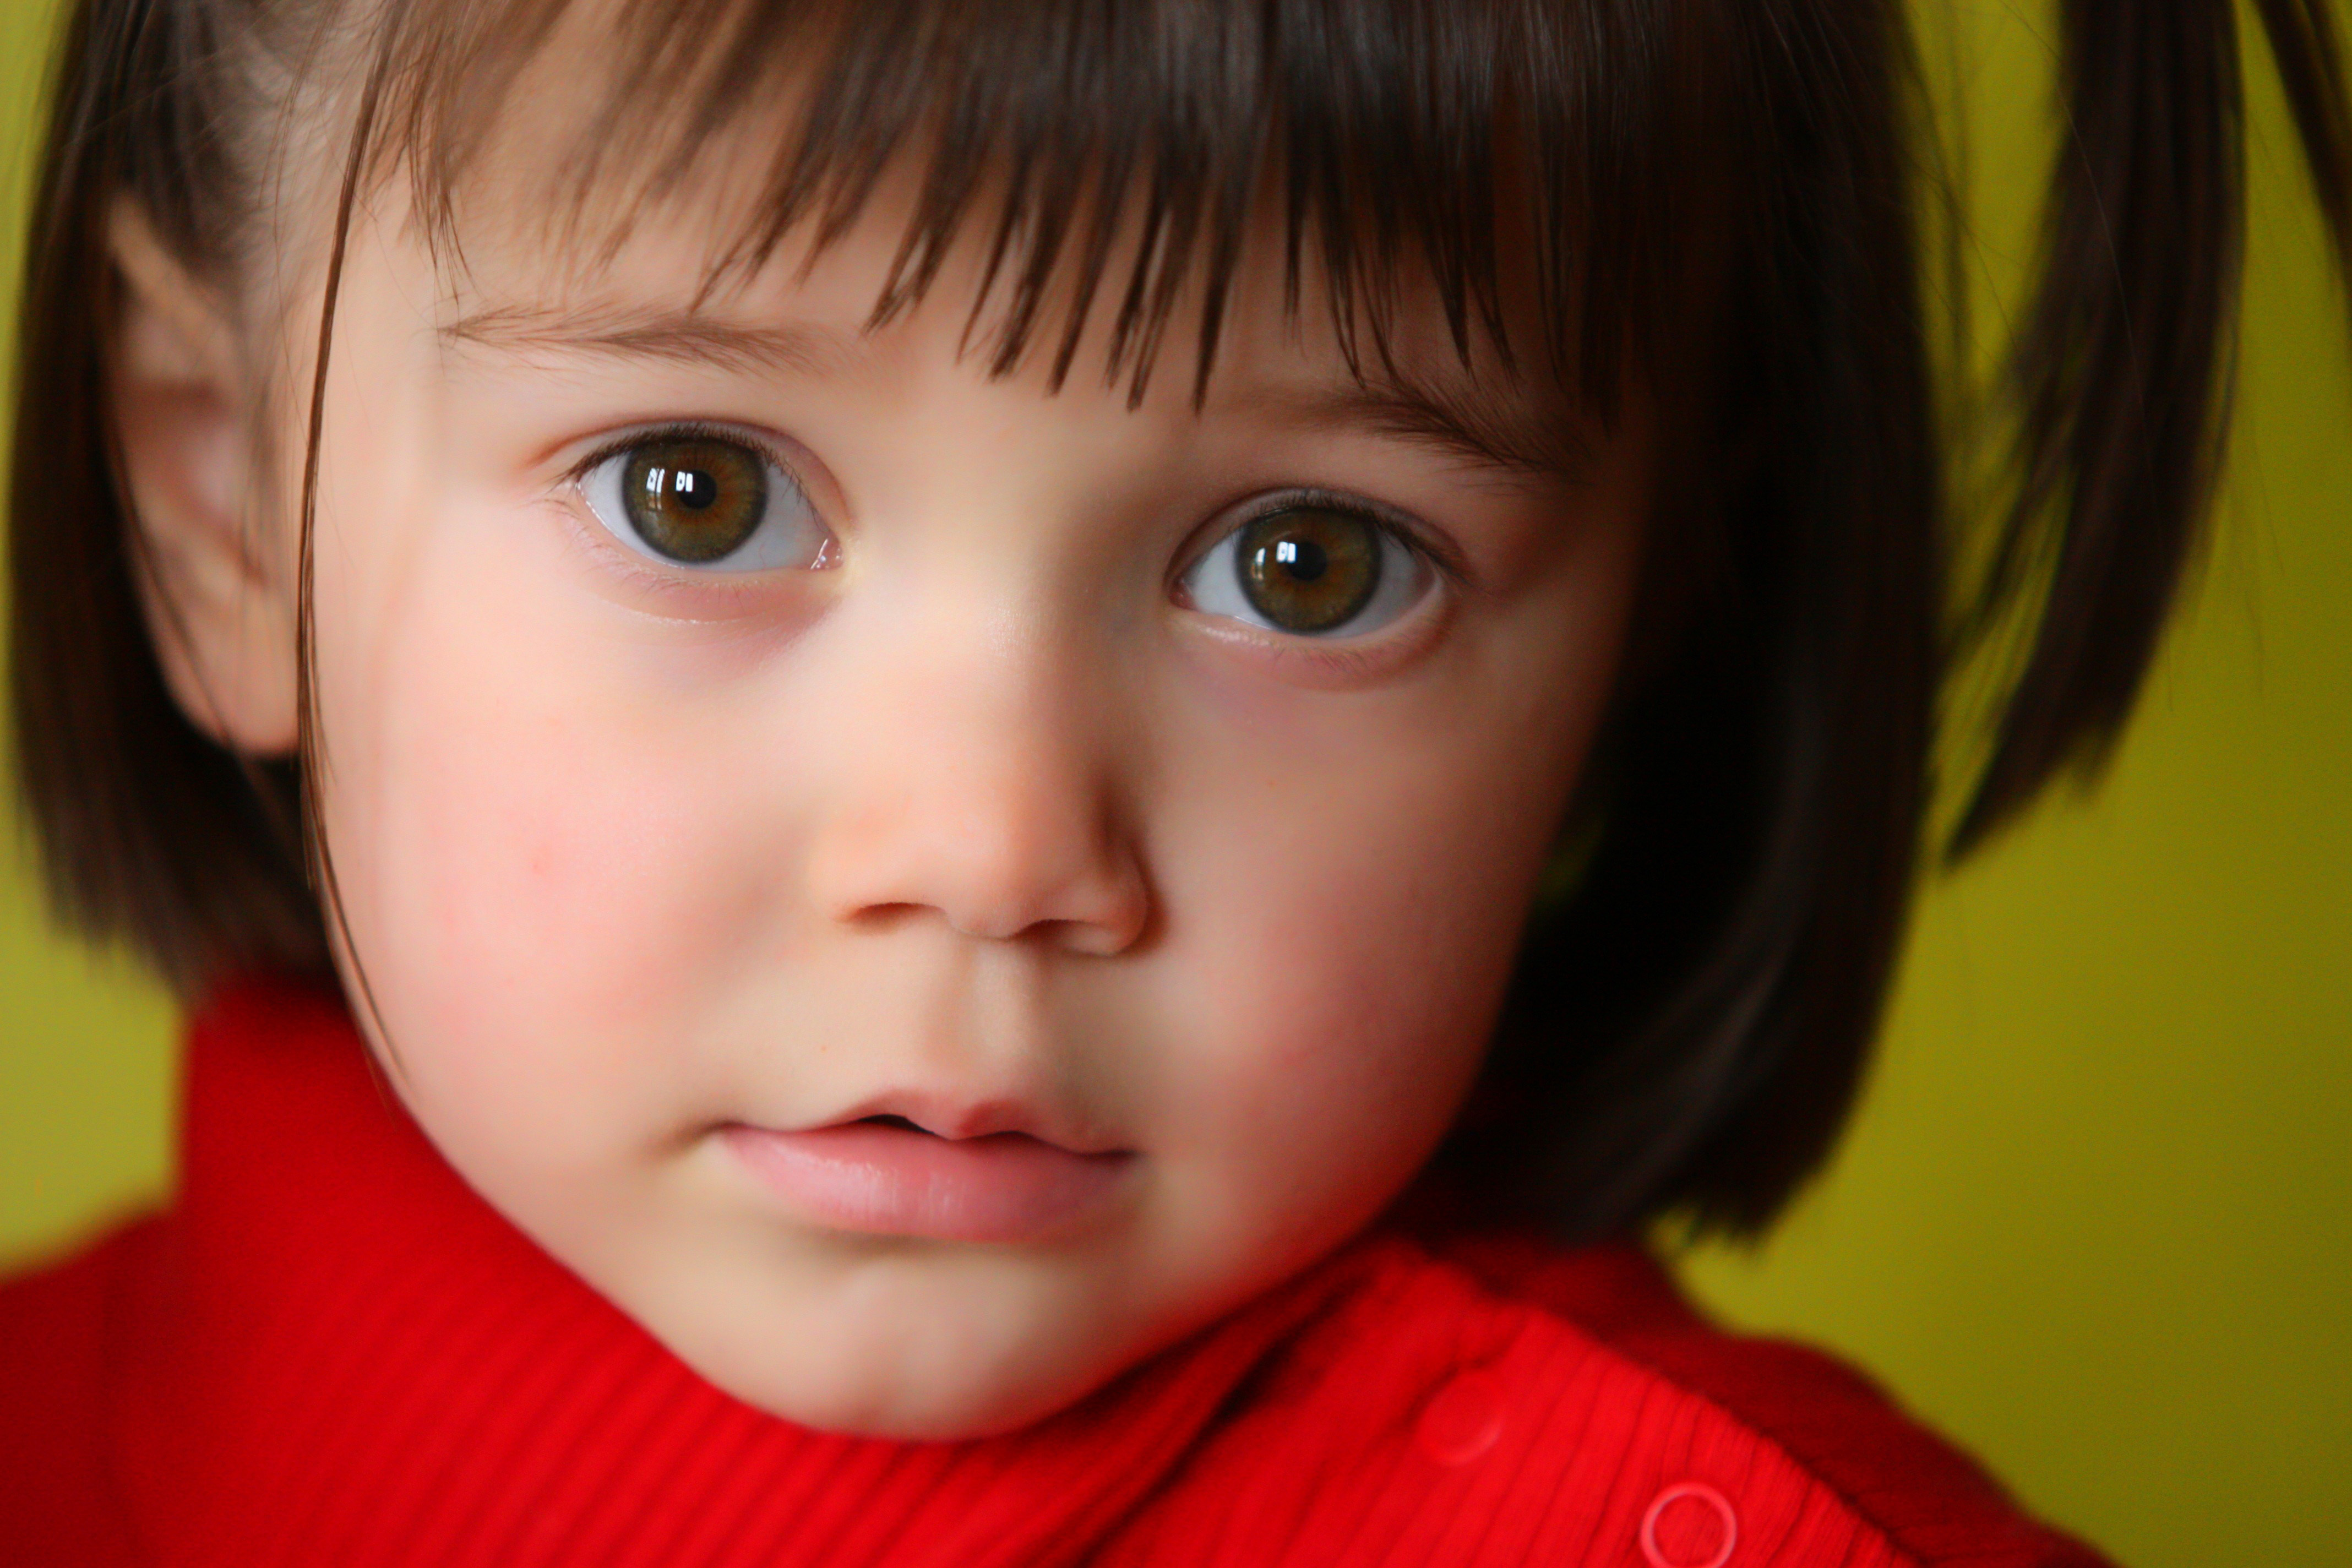
face, child, hair, cheek, nose, skin, lip, chin, head, eyebrow, toddler, close up, eye, hairstyle, beauty, yellow, forehead, organ, iris, mouth, child model, portrait, brown hair, portrait photography, eyelash, baby, bangs, photography, black hair, smile